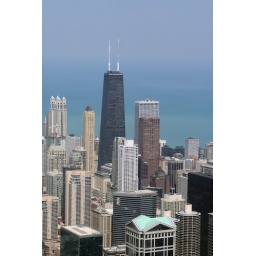
Which is by the lake and comes with a bar and restaurant.........Alas...The things we do for short ones.......